Harry Watters

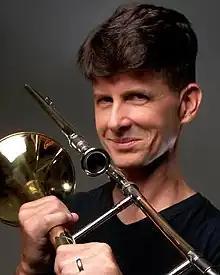

Harry Watters (born in Huntsville, Alabama, U.S.) is a noted jazz trombonist. He has performed across the United States with many jazz artists including Al Hirt, Pete Fountain, Shirley Jones, and many others. He has performed as a featured trombone soloist with the United States Army Orchestra, the West Virginia Symphony Orchestra, and the Syracuse Symphony, among others. He also appears annually at the Eastern Trombone Workshop.